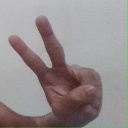
अक्षर: ऐ